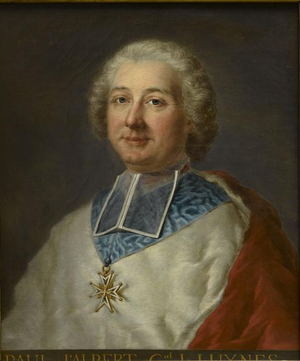
Noslon ou le château de Noslon est l'ancienne maison de plaisance des archevêques de Sens. Située à quelques kilomètres au nord de la ville, cette résidence seigneuriale se trouve sur la commune de Cuy.